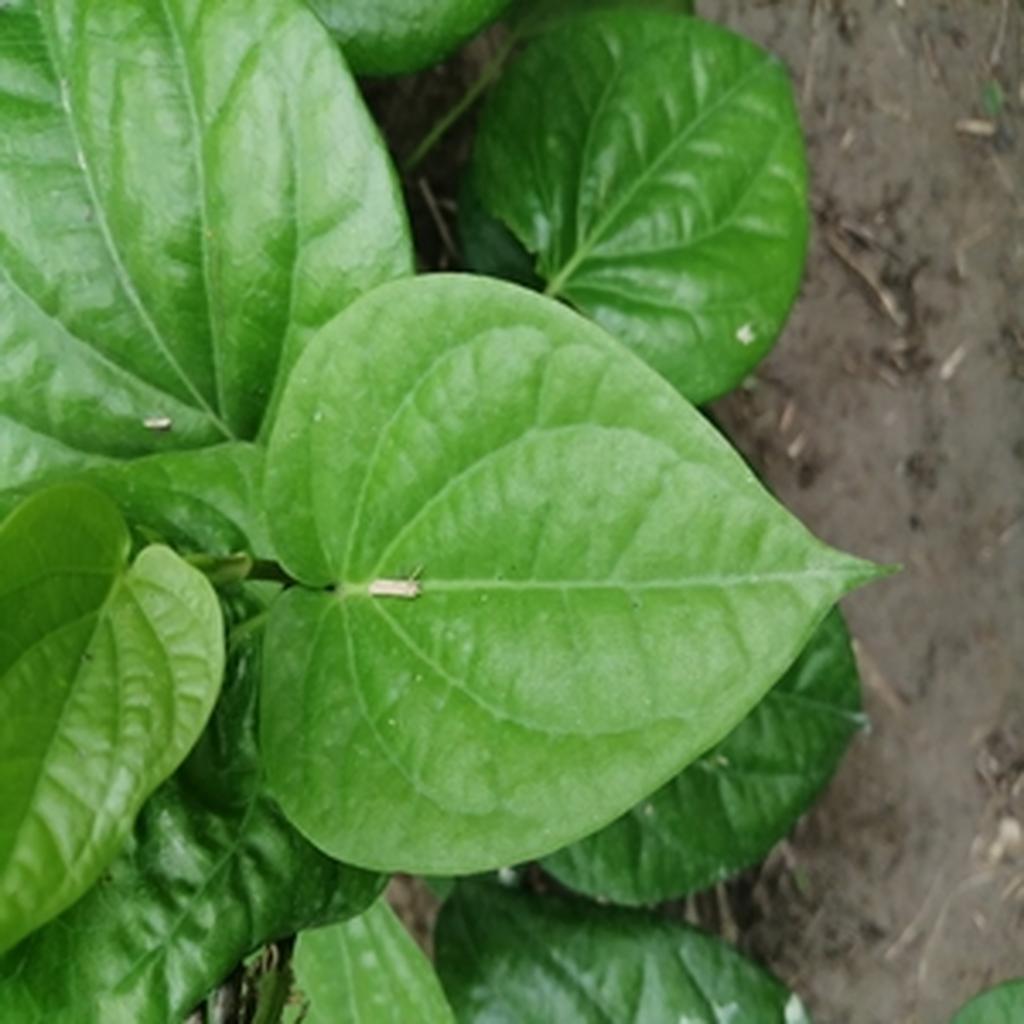
Label: Healthy_Leaf